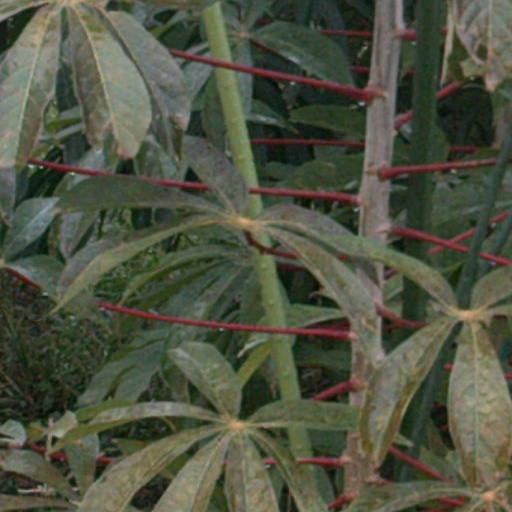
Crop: cassava